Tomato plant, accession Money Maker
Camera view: tilt-top (135 deg); turntable rotation: 270 degrees
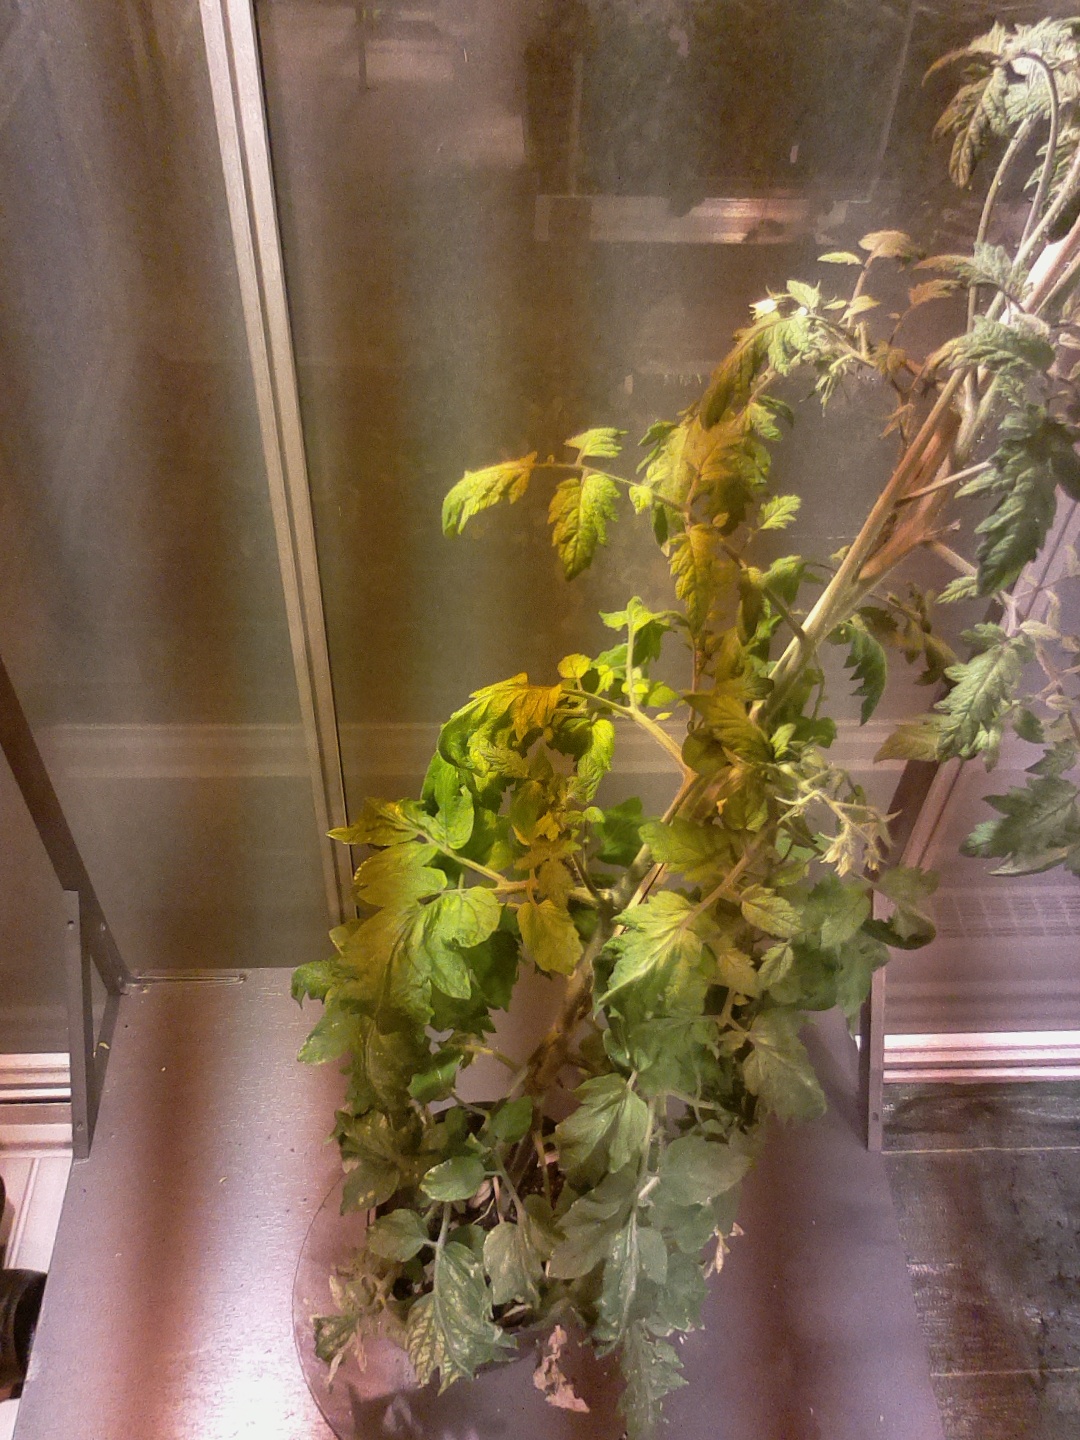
BBCH growth stage 73: 30%-40% of final fruit size